Gyldenløvesgade

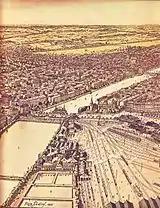
The railway terrain in 1897

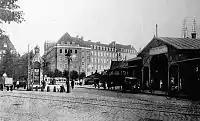
The Klampenborg Station with one of A/S Københavns Telefonkiosker's telephone kiosks

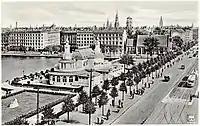
Gyldenløvesgade in c. 1930

Gyldenløvesgade replaced the old Ladegårdsvej to Ladegården. It was proposed in the 1872 Development Plan for the Fortification Ring. It provided a new link between the city centre and the fast-growing Frederiksberg and Nørrebro districts. It received its name after Ulrik Christian Gyldenløve. The railway tracks of the new railway line to Klampenborg opened at the street in 1863. A new Central Station opened next to it in 1864. The railway continued across the embankment between Peblinge Lake and St. Jørgen's Lake. The current Gyldenløvesgade was created when the stations were replaced by the current Copenhagen Central Station in 1911.